Komagane Station

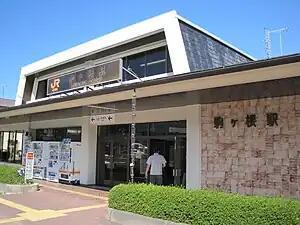
Komagane Station in March 2011

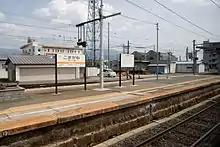
The station platforms

Komagane Station is served by the Iida Line and is 165.6 kilometers from the starting point of the line at Toyohashi Station.